William M. Lennox

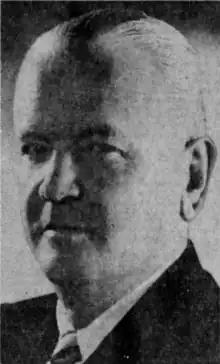
William M. Lennox

William Mercer Lennox (August 8, 1900 – October 7, 1991) was a Democratic politician from Philadelphia who served as sheriff from 1952 to 1972.